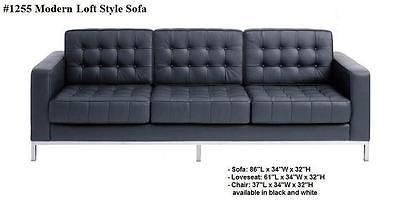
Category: sofa